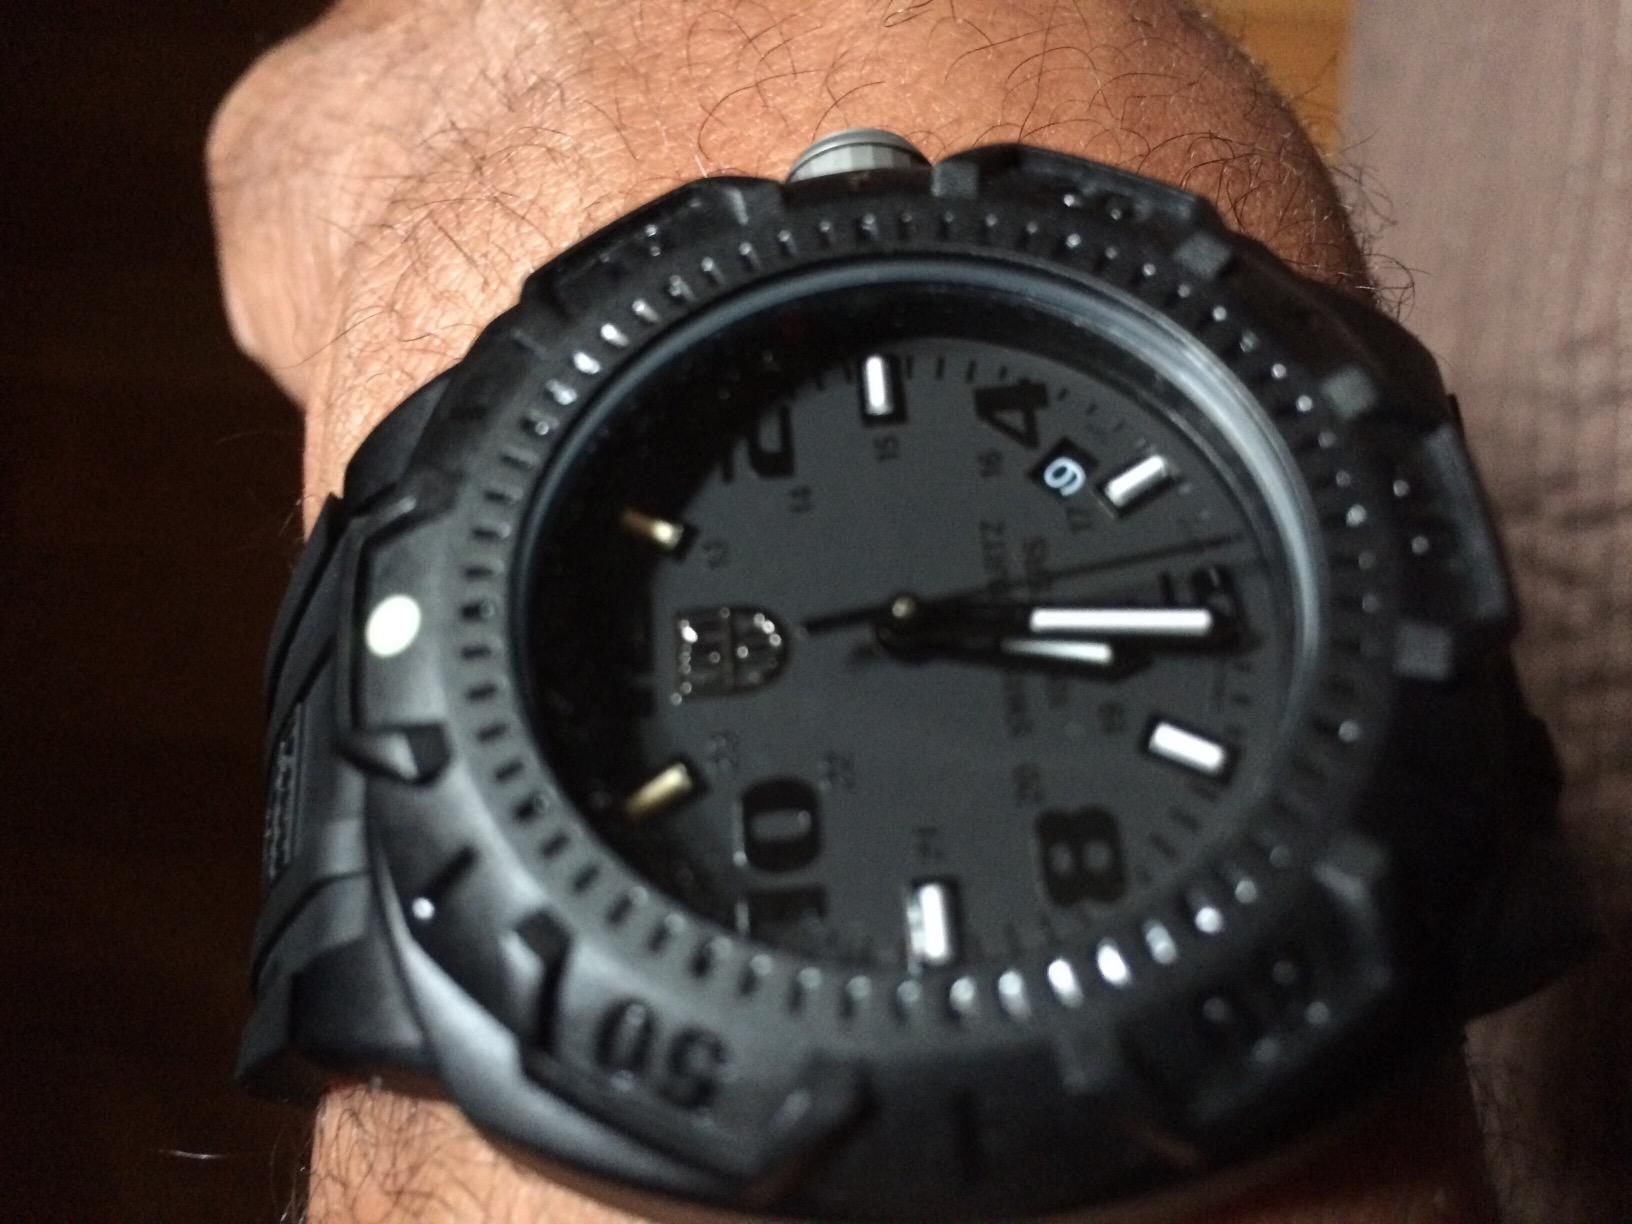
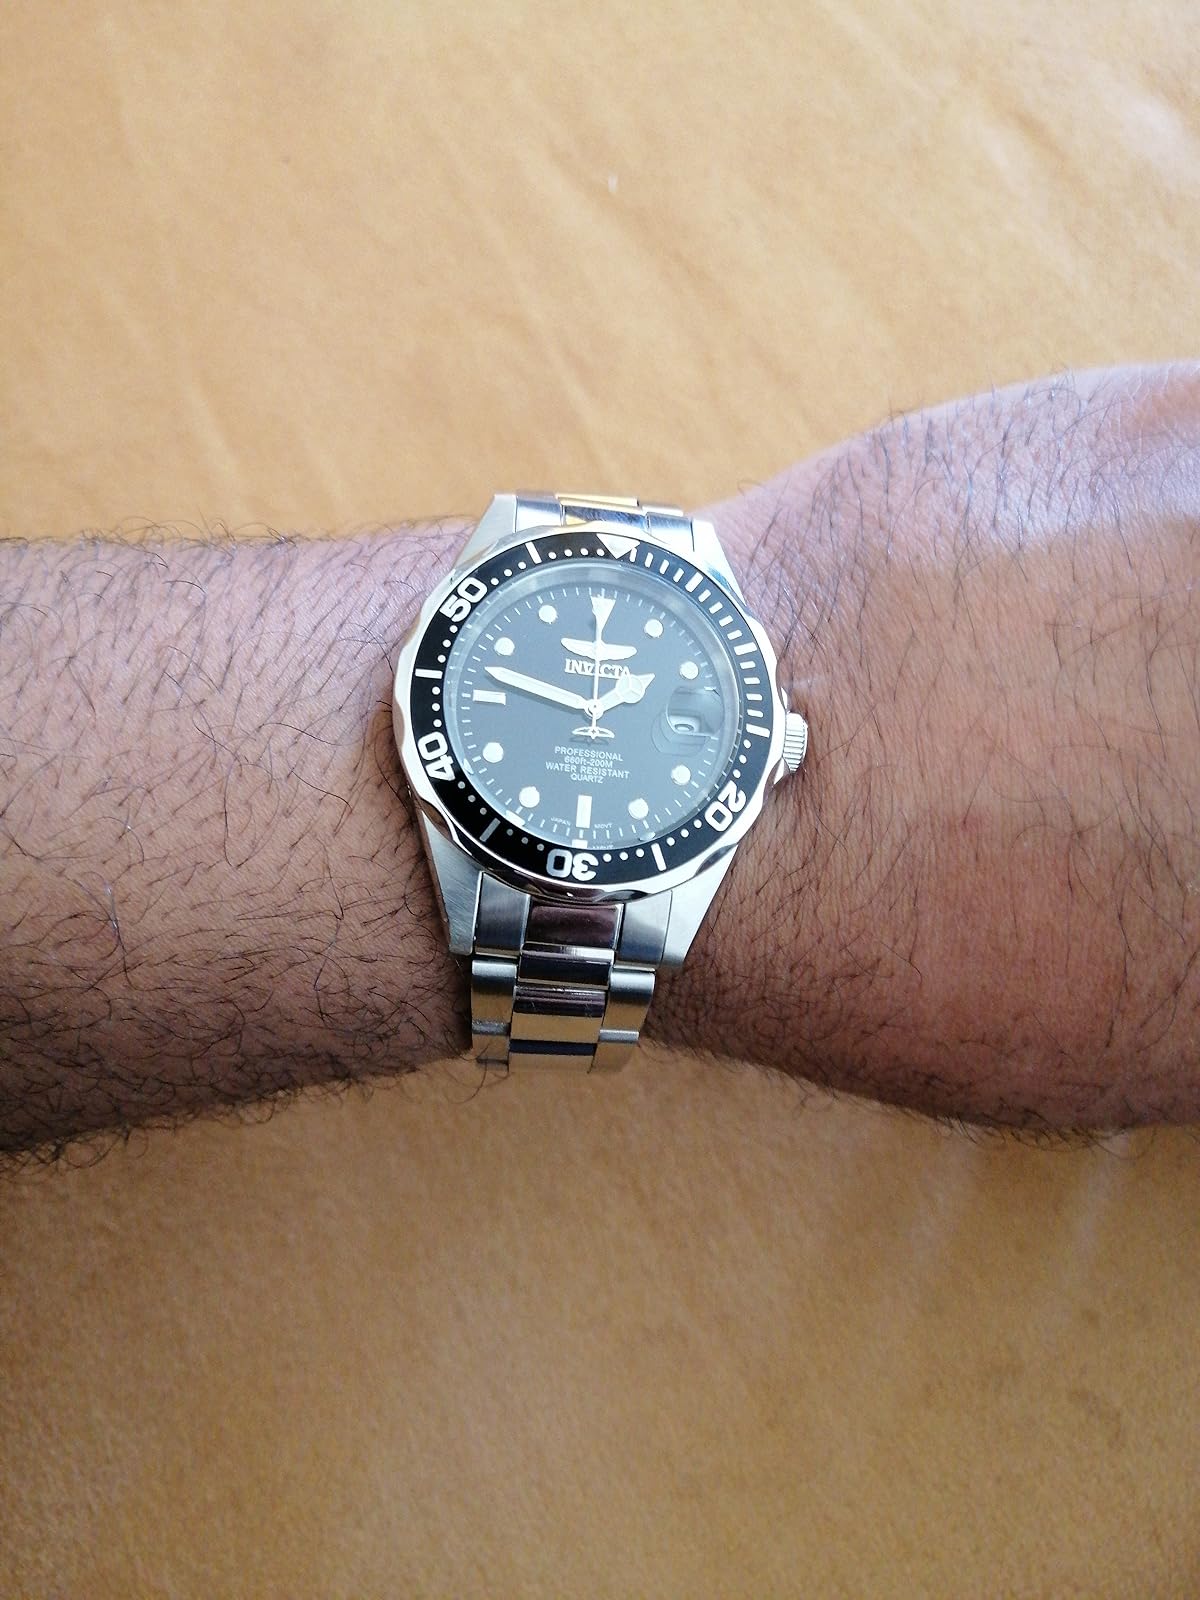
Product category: accessories_watch
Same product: no